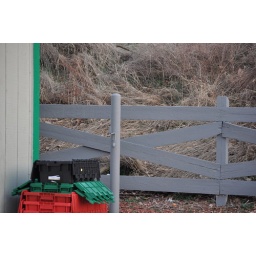
These crates, especially the red one, caught my attention just piled by a building and in front of the fence.